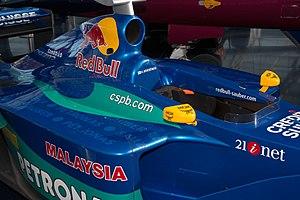
La Sauber C20 est une monoplace de Formule 1, répondant au règlement technique de la saison 2001 conçue et développée par l'écurie suisse Sauber qui l'engage pour l'intégralité de la saison 2001. La C20 est équipée d'un moteur Ferrari 049 de la saison 2000 rebadgé Petronas 01A. Elle est dessinée sous la direction technique de l'ingénieur argentin Sergio Rinland et de l'Allemand Willy Rampf ; son développement au cours de la saison est assuré par l'ingénieur belge Jacky Eeckelaert.